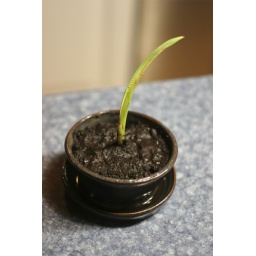
Tommy's(little brother) plant, in a flower pot that I threw.